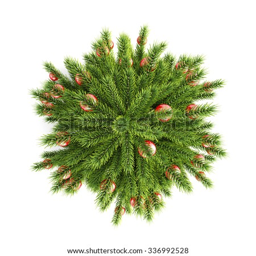
christmas tree with balls top view on a white background .